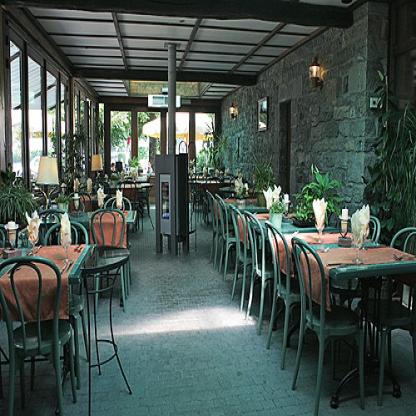
Scene: Indoor